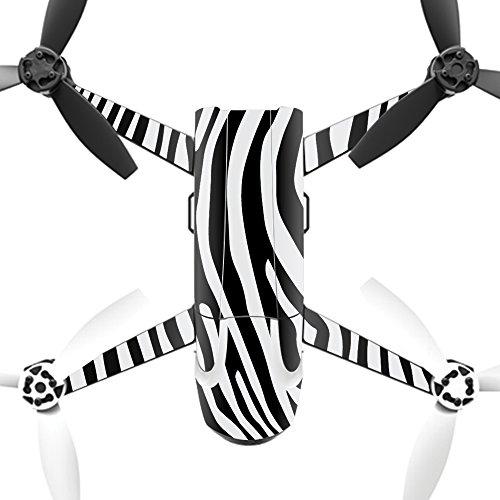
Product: MightySkins Skin Compatible with Parrot Bebop 2 - Black Zebra | Protective, Durable, and Unique Vinyl Decal wrap Cover | Easy to Apply, Remove, and Change Styles | Made in The USA
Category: Toys & Games | Hobbies | Remote & App Controlled Vehicles & Parts | Remote & App Controlled Vehicles | Quadcopters & Multirotors
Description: SET THE TREND: Show off your unique style with MightySkins for your Parrot Bebop 2 Don’t like the Black Zebra skin We have hundreds of designs to choose from, so your Bebop 2 will be as unique as you are.
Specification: ProductDimensions:8x0.1x10inches|ItemWeight:0.16ounces|ShippingWeight:0.96ounces|ASIN:B01N5EMIDO|Itemmodelnumber:Bebop2